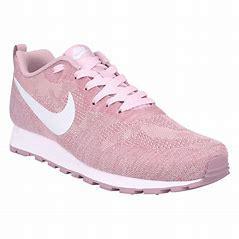
Brand: Nike
Model: MD Runner 2